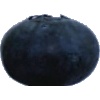
Label: Blueberry 1